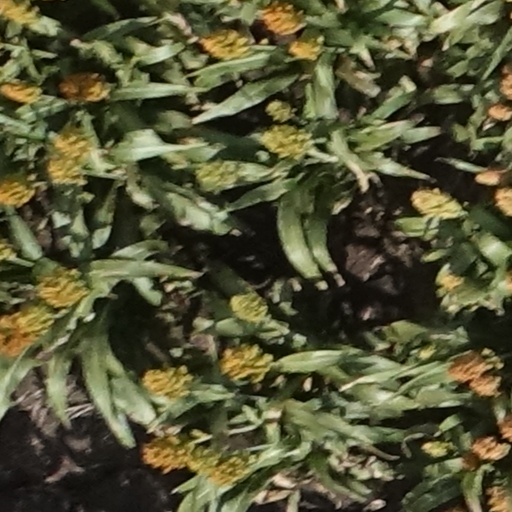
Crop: sorghum